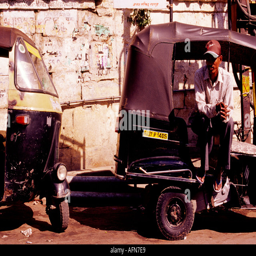
male sitting in an auto rickshaw on the street waiting for passengers outdoors during the day